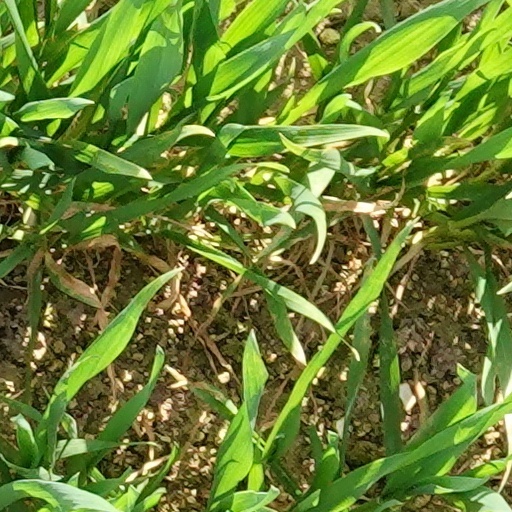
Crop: wheat